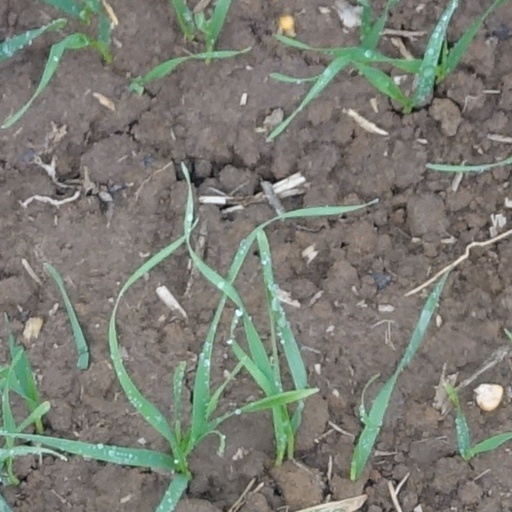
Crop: wheat